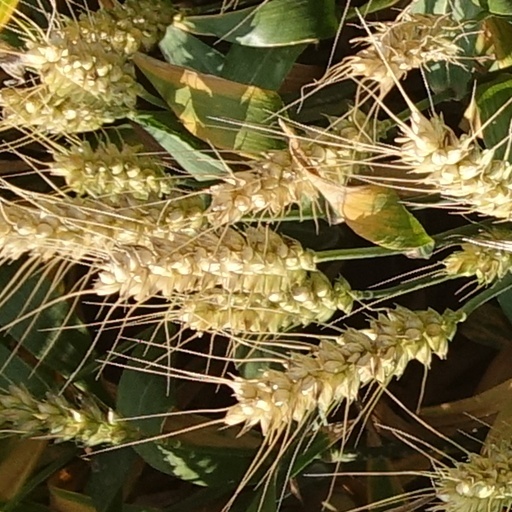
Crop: wheat